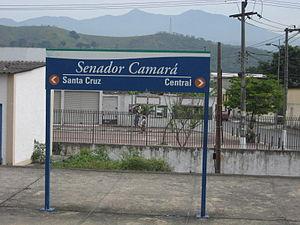
Senador Camará est un quartier de classe moyenne inférieure situé dans la zone ouest de la ville du Rio de Janeiro, au Brésil. Le nom du quartier est un hommage au sénateur de la République Otacílio de Carvalho Camará, qui a été sénateur entre 1919 e 1920. Le quartier est desservi par la gare de train du même nom.